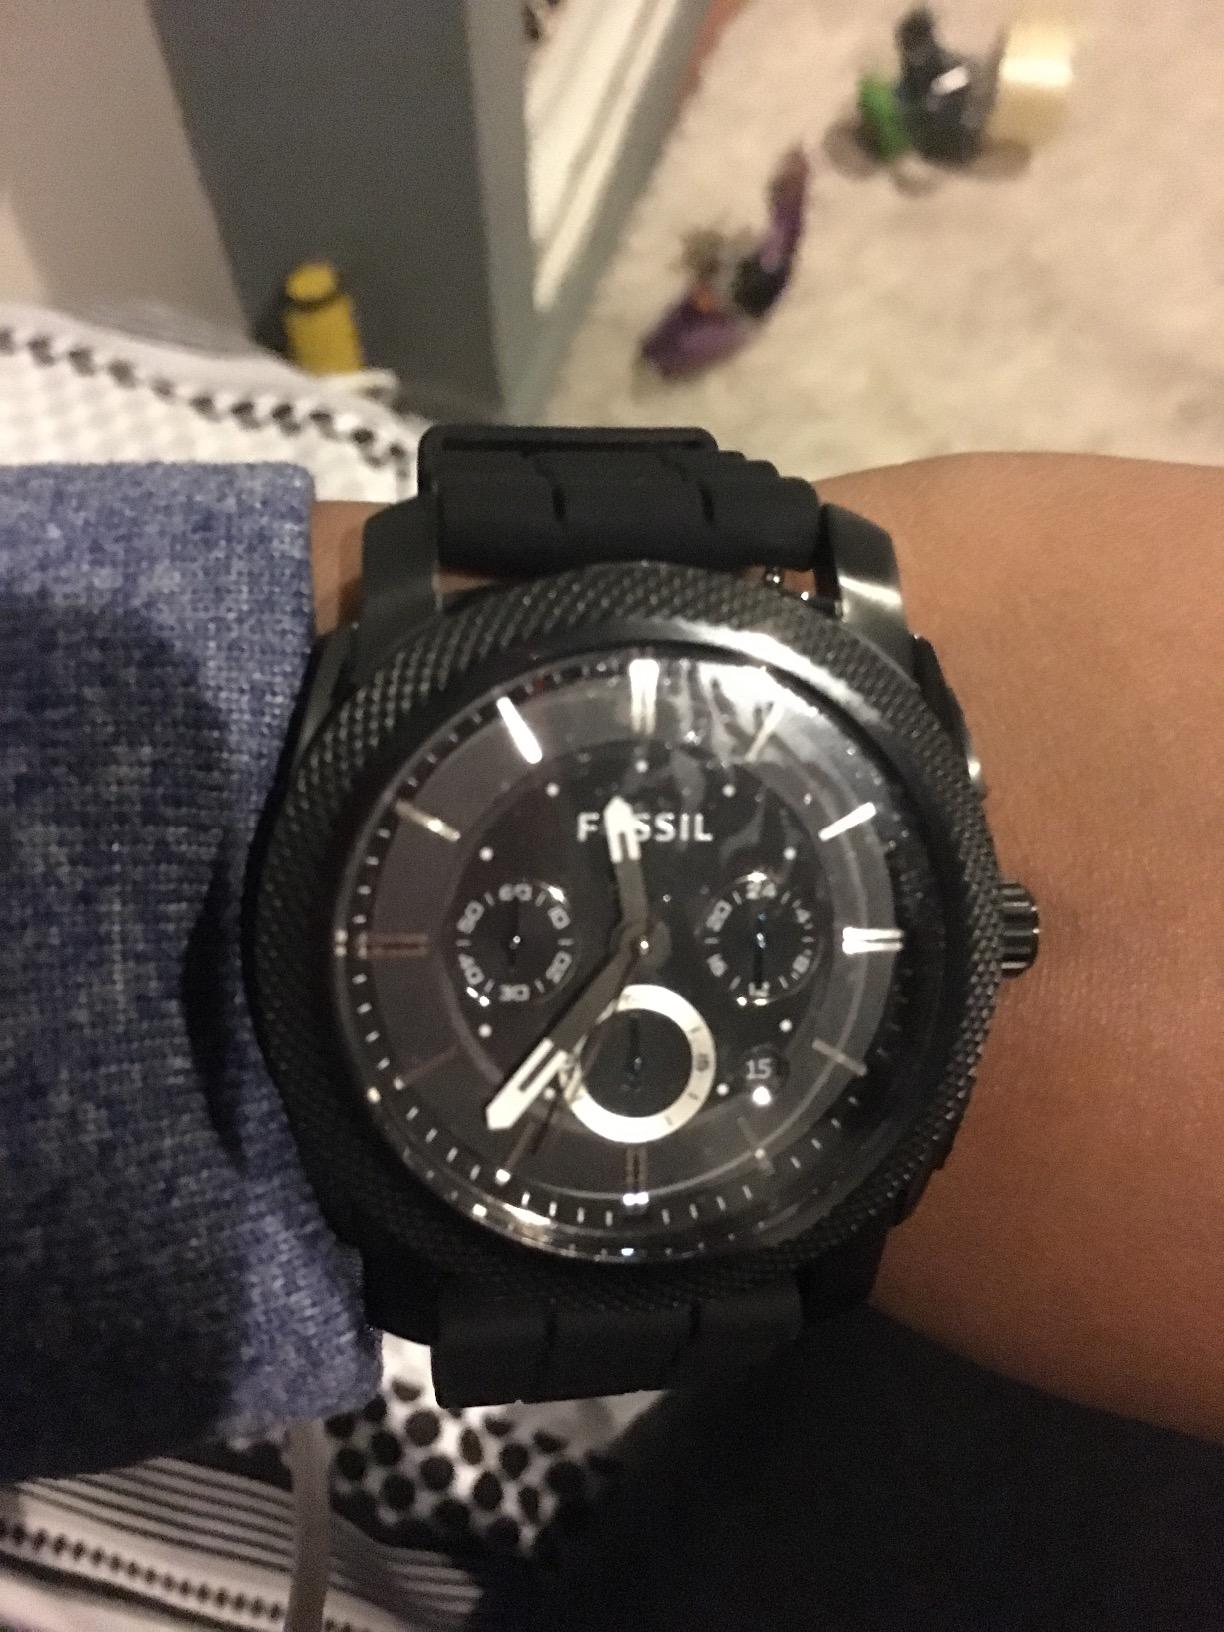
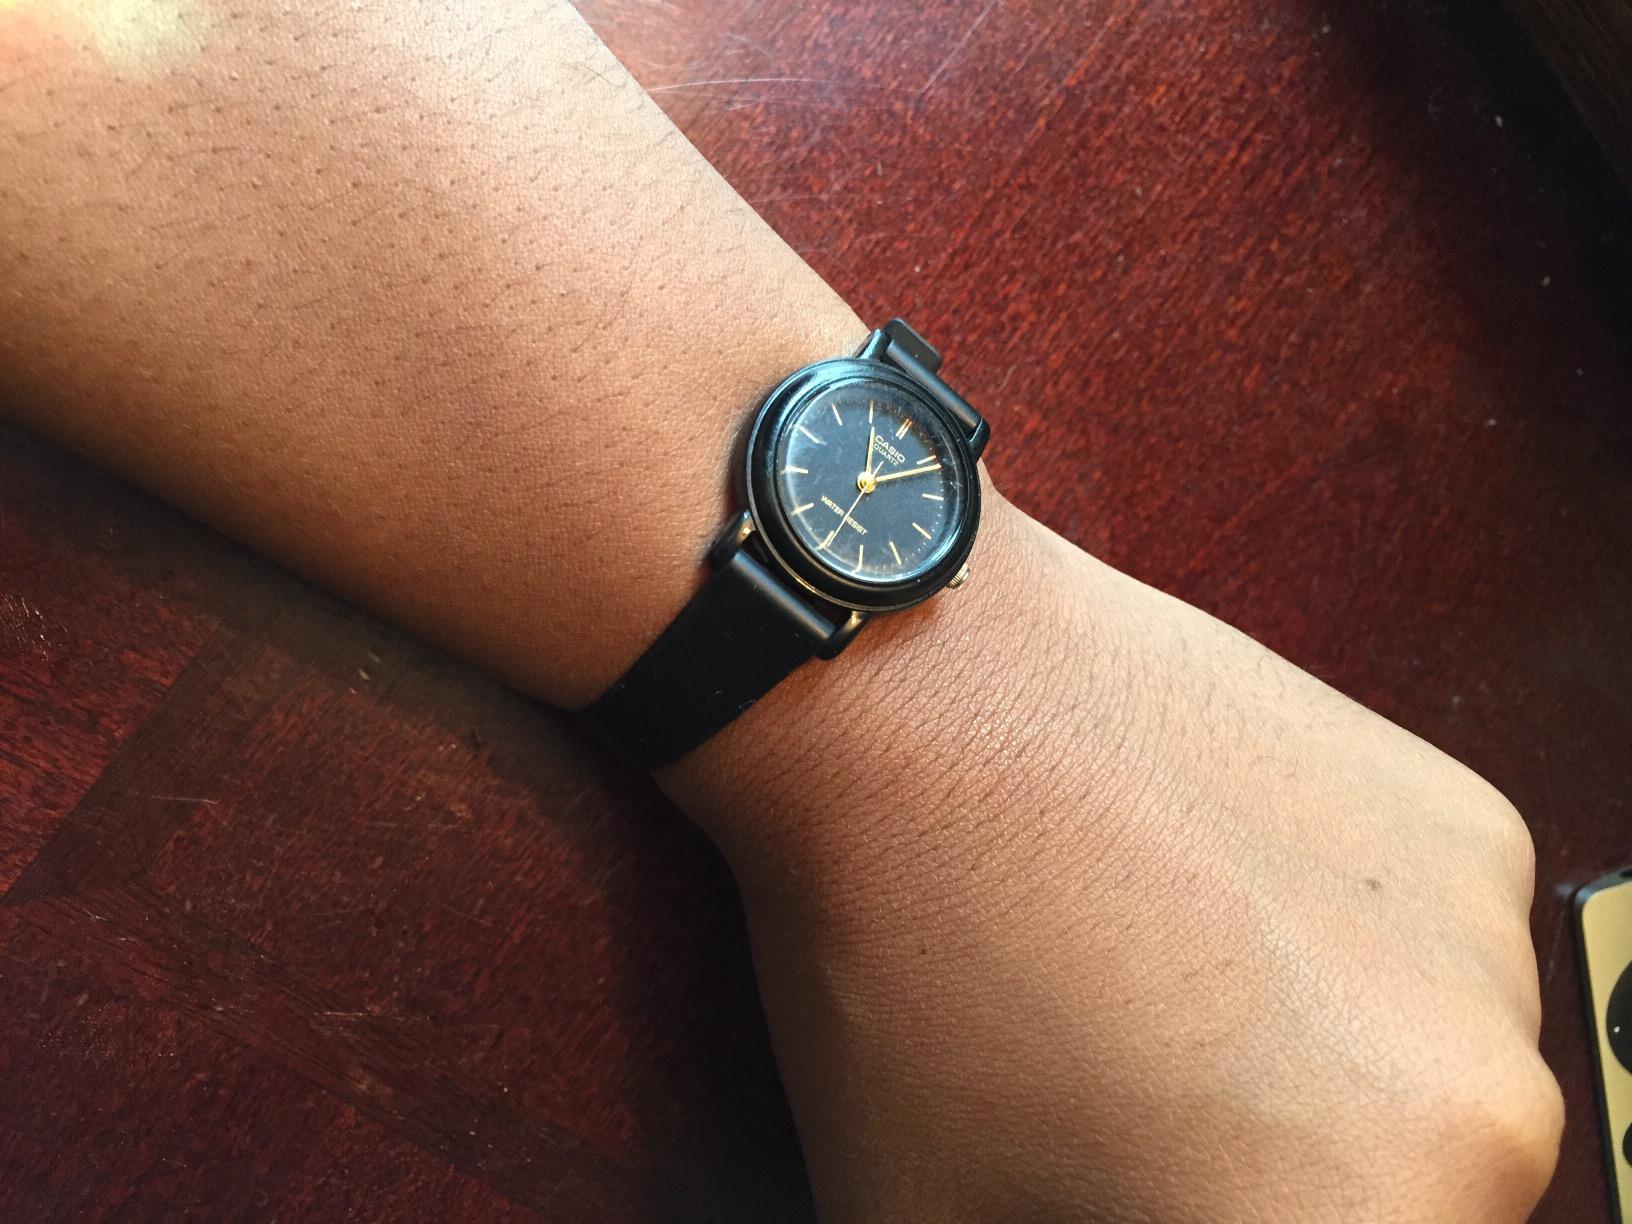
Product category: accessories_watch
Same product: no